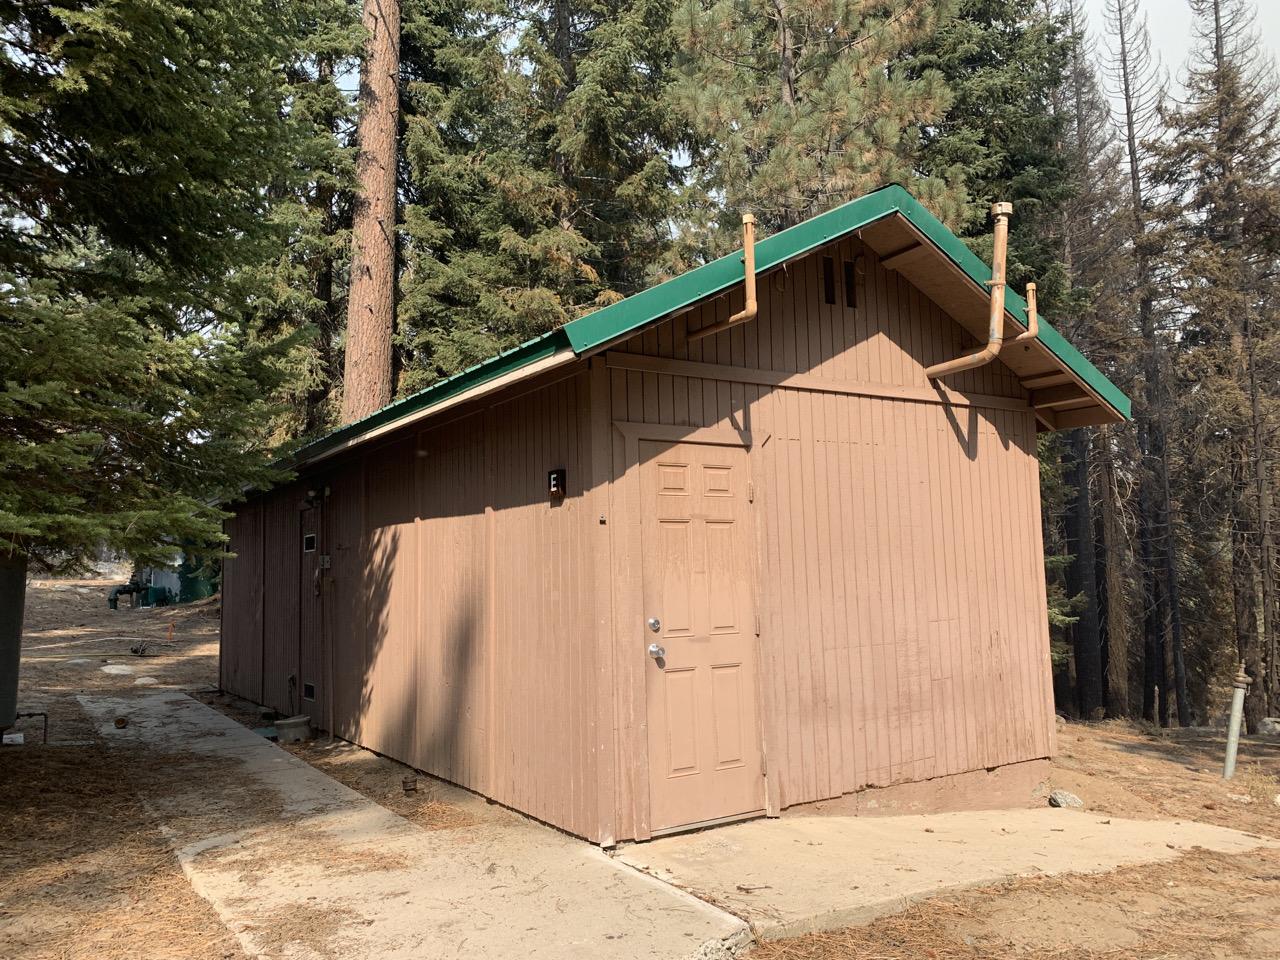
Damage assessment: no_damage